Anarchism in Brazil

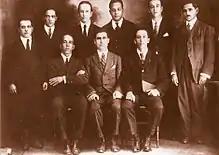
Founders of the Communist Party of Brazil (PCB), in 1922. Among them, there were former anarchist militants, such as Astrogildo Pereira, João da Costa Pimenta and José Elias da Silva

Police repression, deportations and the systematic work of reformist and cooperative groups had been producing unfavorable results for revolutionary organizations directly linked to syndicalism. It was in this troubled situation that, between April 23 and 30, 1920, the 3rd Brazilian Workers' Congress took place. The meetings took place at the headquarters of the Union of Workers in Fabric Factories, with the presence of 116 delegates from 64 entities from various parts of the country. At this congress, as a symptom of the adaptation to the new post-war Brazilian industry framework, a resolution was approved that prioritized the creation of unions by industry, to the detriment of organization by trades. Many of the decisions of previous Congresses, of 1906 and 1913, were reiterated, such as the adoption of the federative method of organization. The Civil Construction Workers League of São Paulo, represented by Deoclécio Fagundes and Teófilo Ferreira, proposed that the congress join the Communist International. But Edgard Leuenroth objected, as it was not "a genuinely union organization", being supported by Astrojildo Pereira and José Elias. Instead of joining the Communist International, the 3rd Workers' Congress passed a resolution in which it welcomed the Russian Revolution and the initiatives taken carried out by the Communist International.